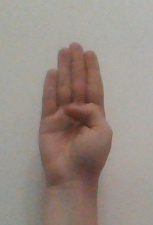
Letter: kaaf